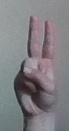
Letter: taa